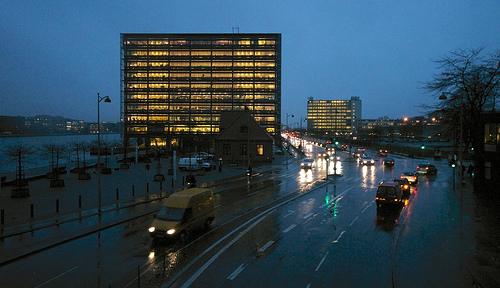
Weather: rain or strom